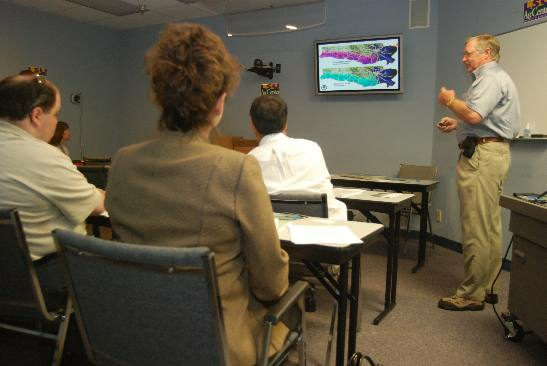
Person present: Yes